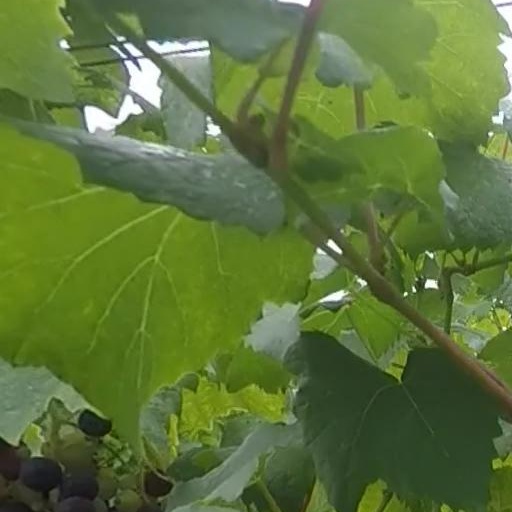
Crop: grape